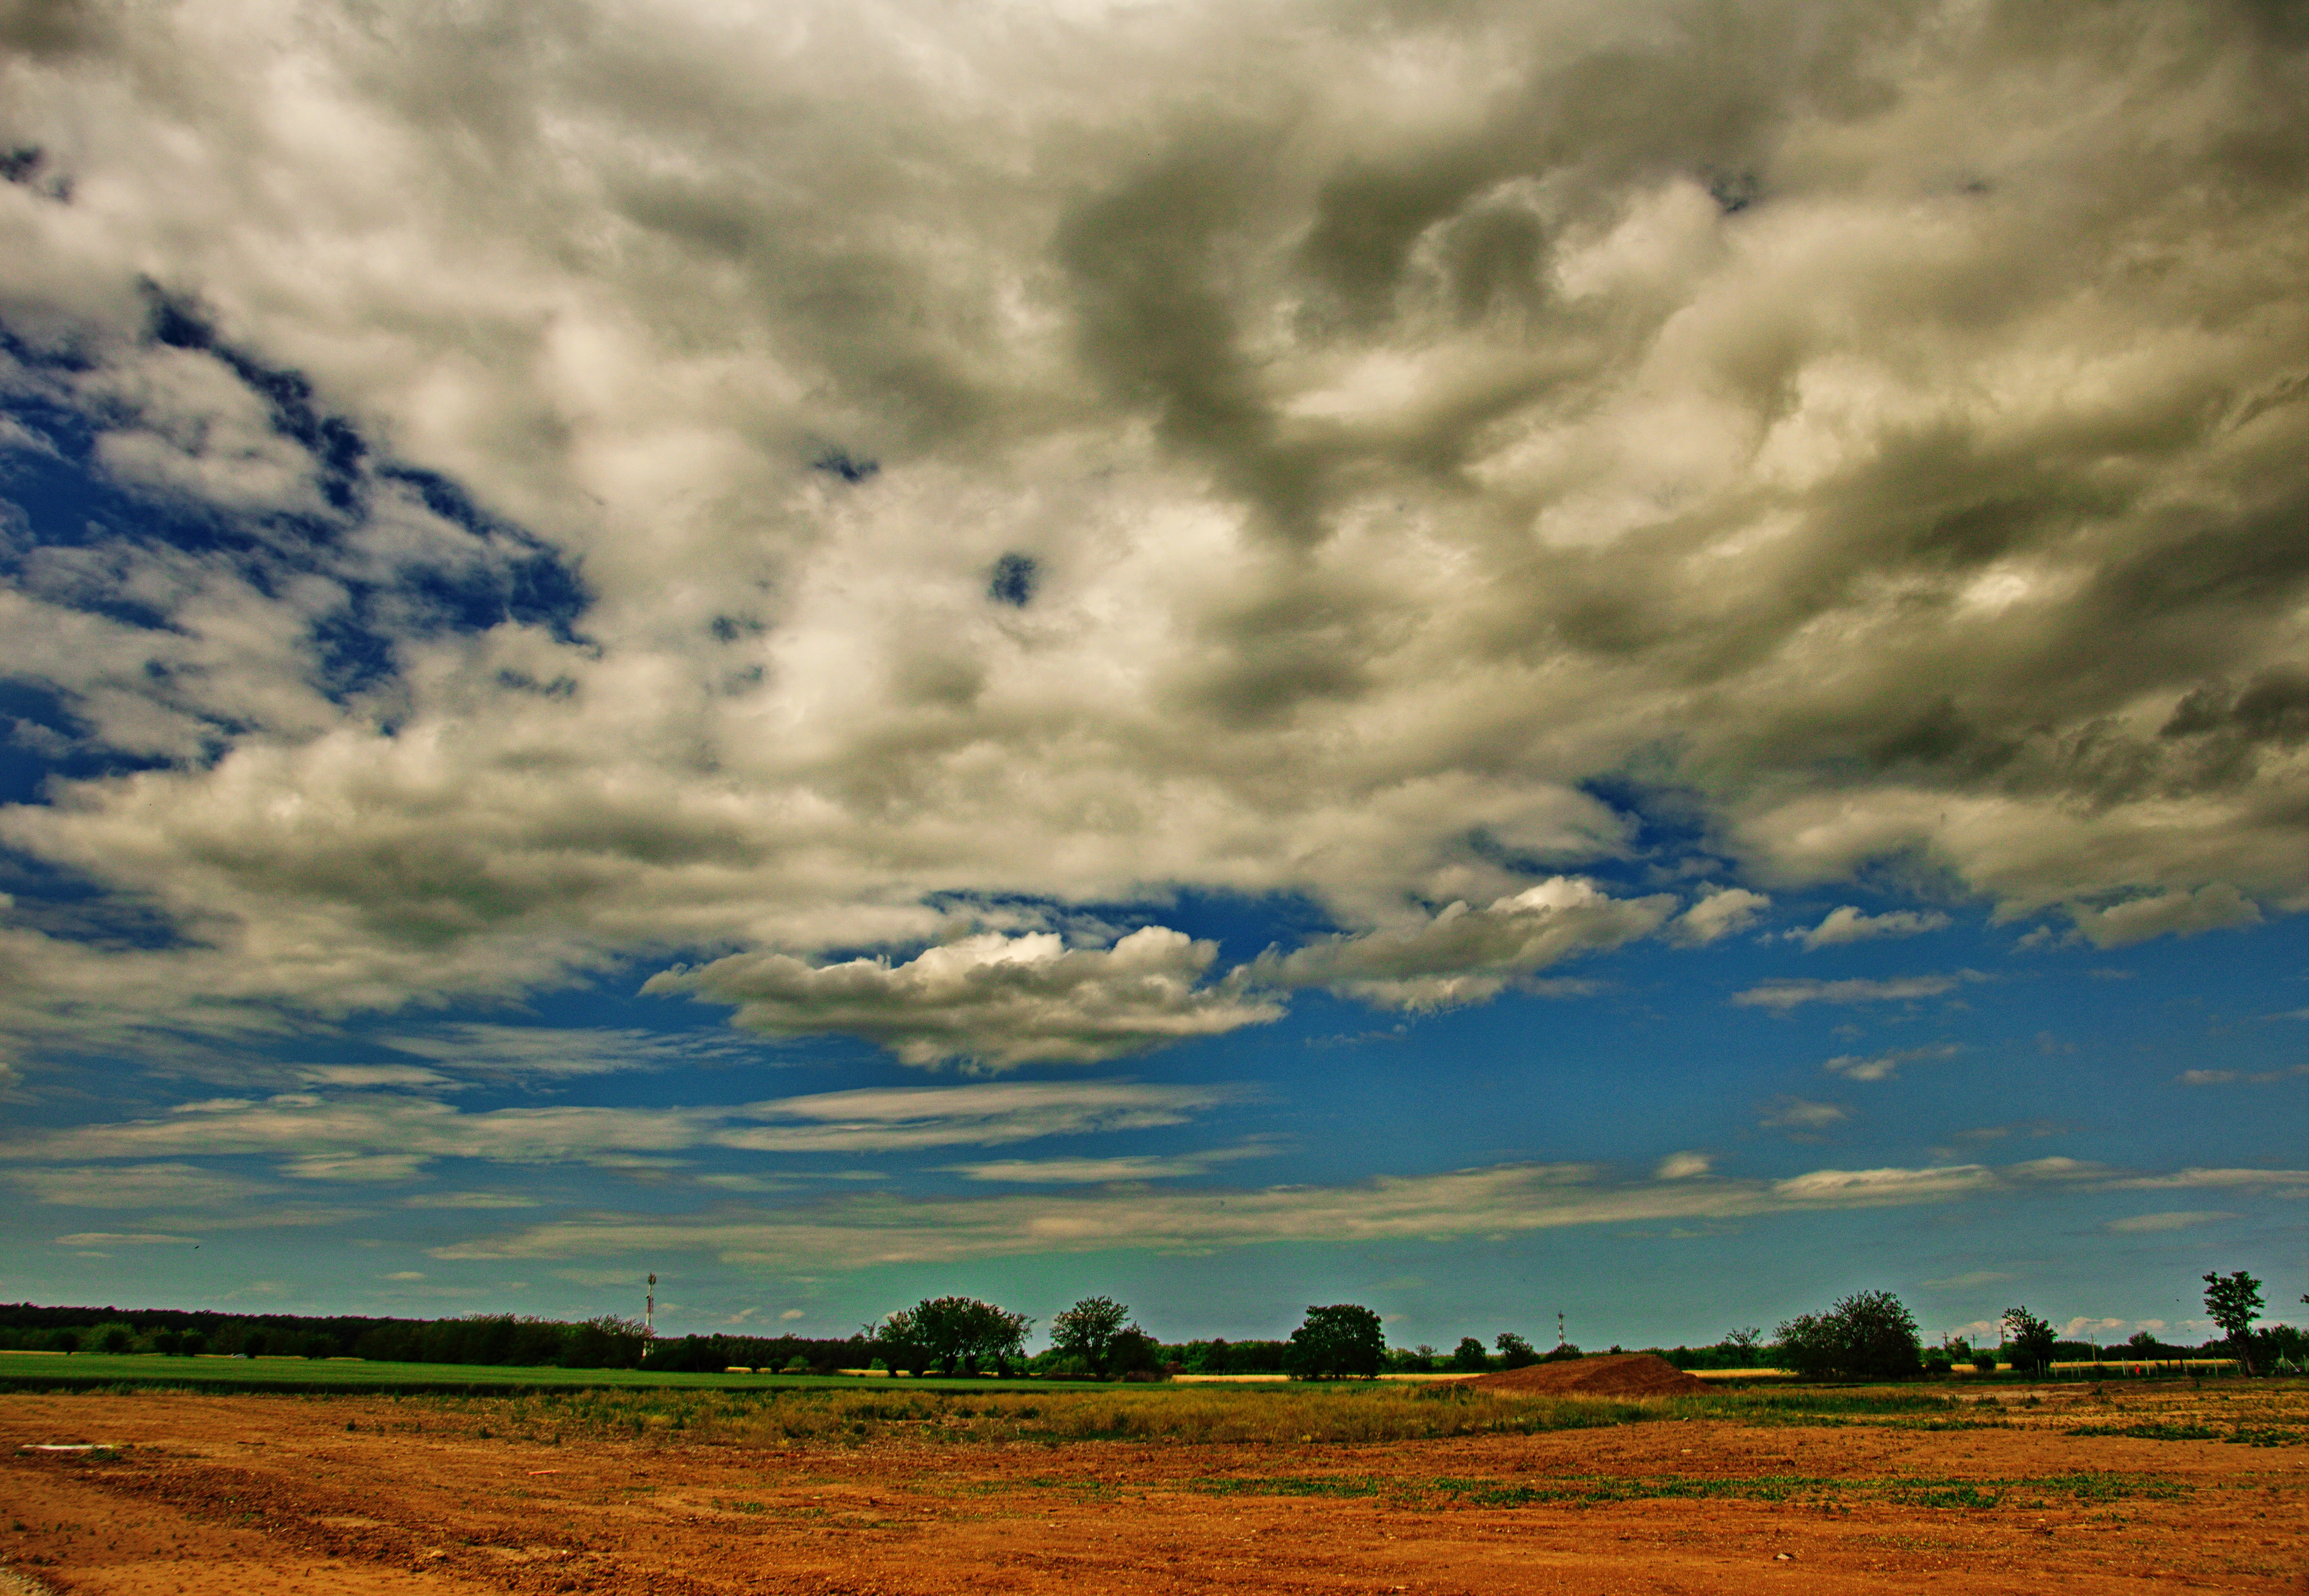
landscape, tree, nature, grass, horizon, cloud, sky, wood, sunset, field, meadow, prairie, morning, dawn, summer, dusk, evening, green, cumulus, blue, agriculture, savanna, plain, earth, grassland, wallpaper, mood, steppe, rural area, meteorological phenomenon, natural environment, grass family